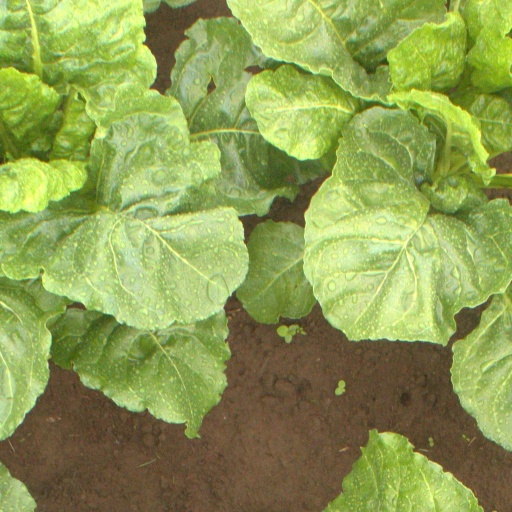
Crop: sugar beet